Icosahedron

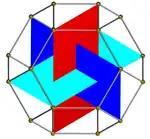
Construction from the vertices of a truncated octahedron, showing internal rectangles.

The convex regular icosahedron is usually referred to simply as the "regular icosahedron", one of the five regular Platonic solids, and is represented by its Schläfli symbol {3, 5}, containing 20 triangular faces, with 5 faces meeting around each vertex.